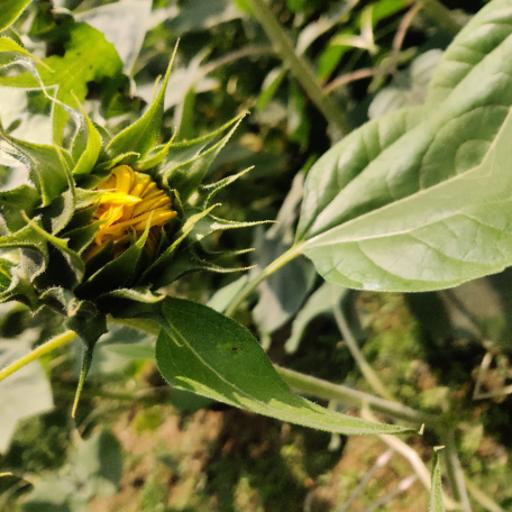
Label: Fresh_leaf